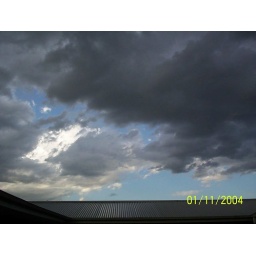
Dark clouds against a blue sky with white clouds